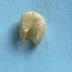
Maize quality: Bad